Maddy Gough

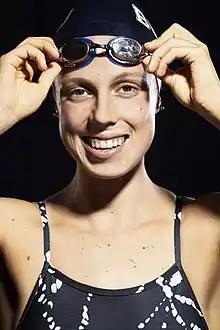
Gough in 2020

Madeleine Gough (born 8 June 1999) is an Australian competitive swimmer. She began her junior swimming as a 7 year old swimming for Sawtell Swimming Club before moving to TSS Aquatic when she was 16. She then moved to Carlisle Swimming Club in 2023.